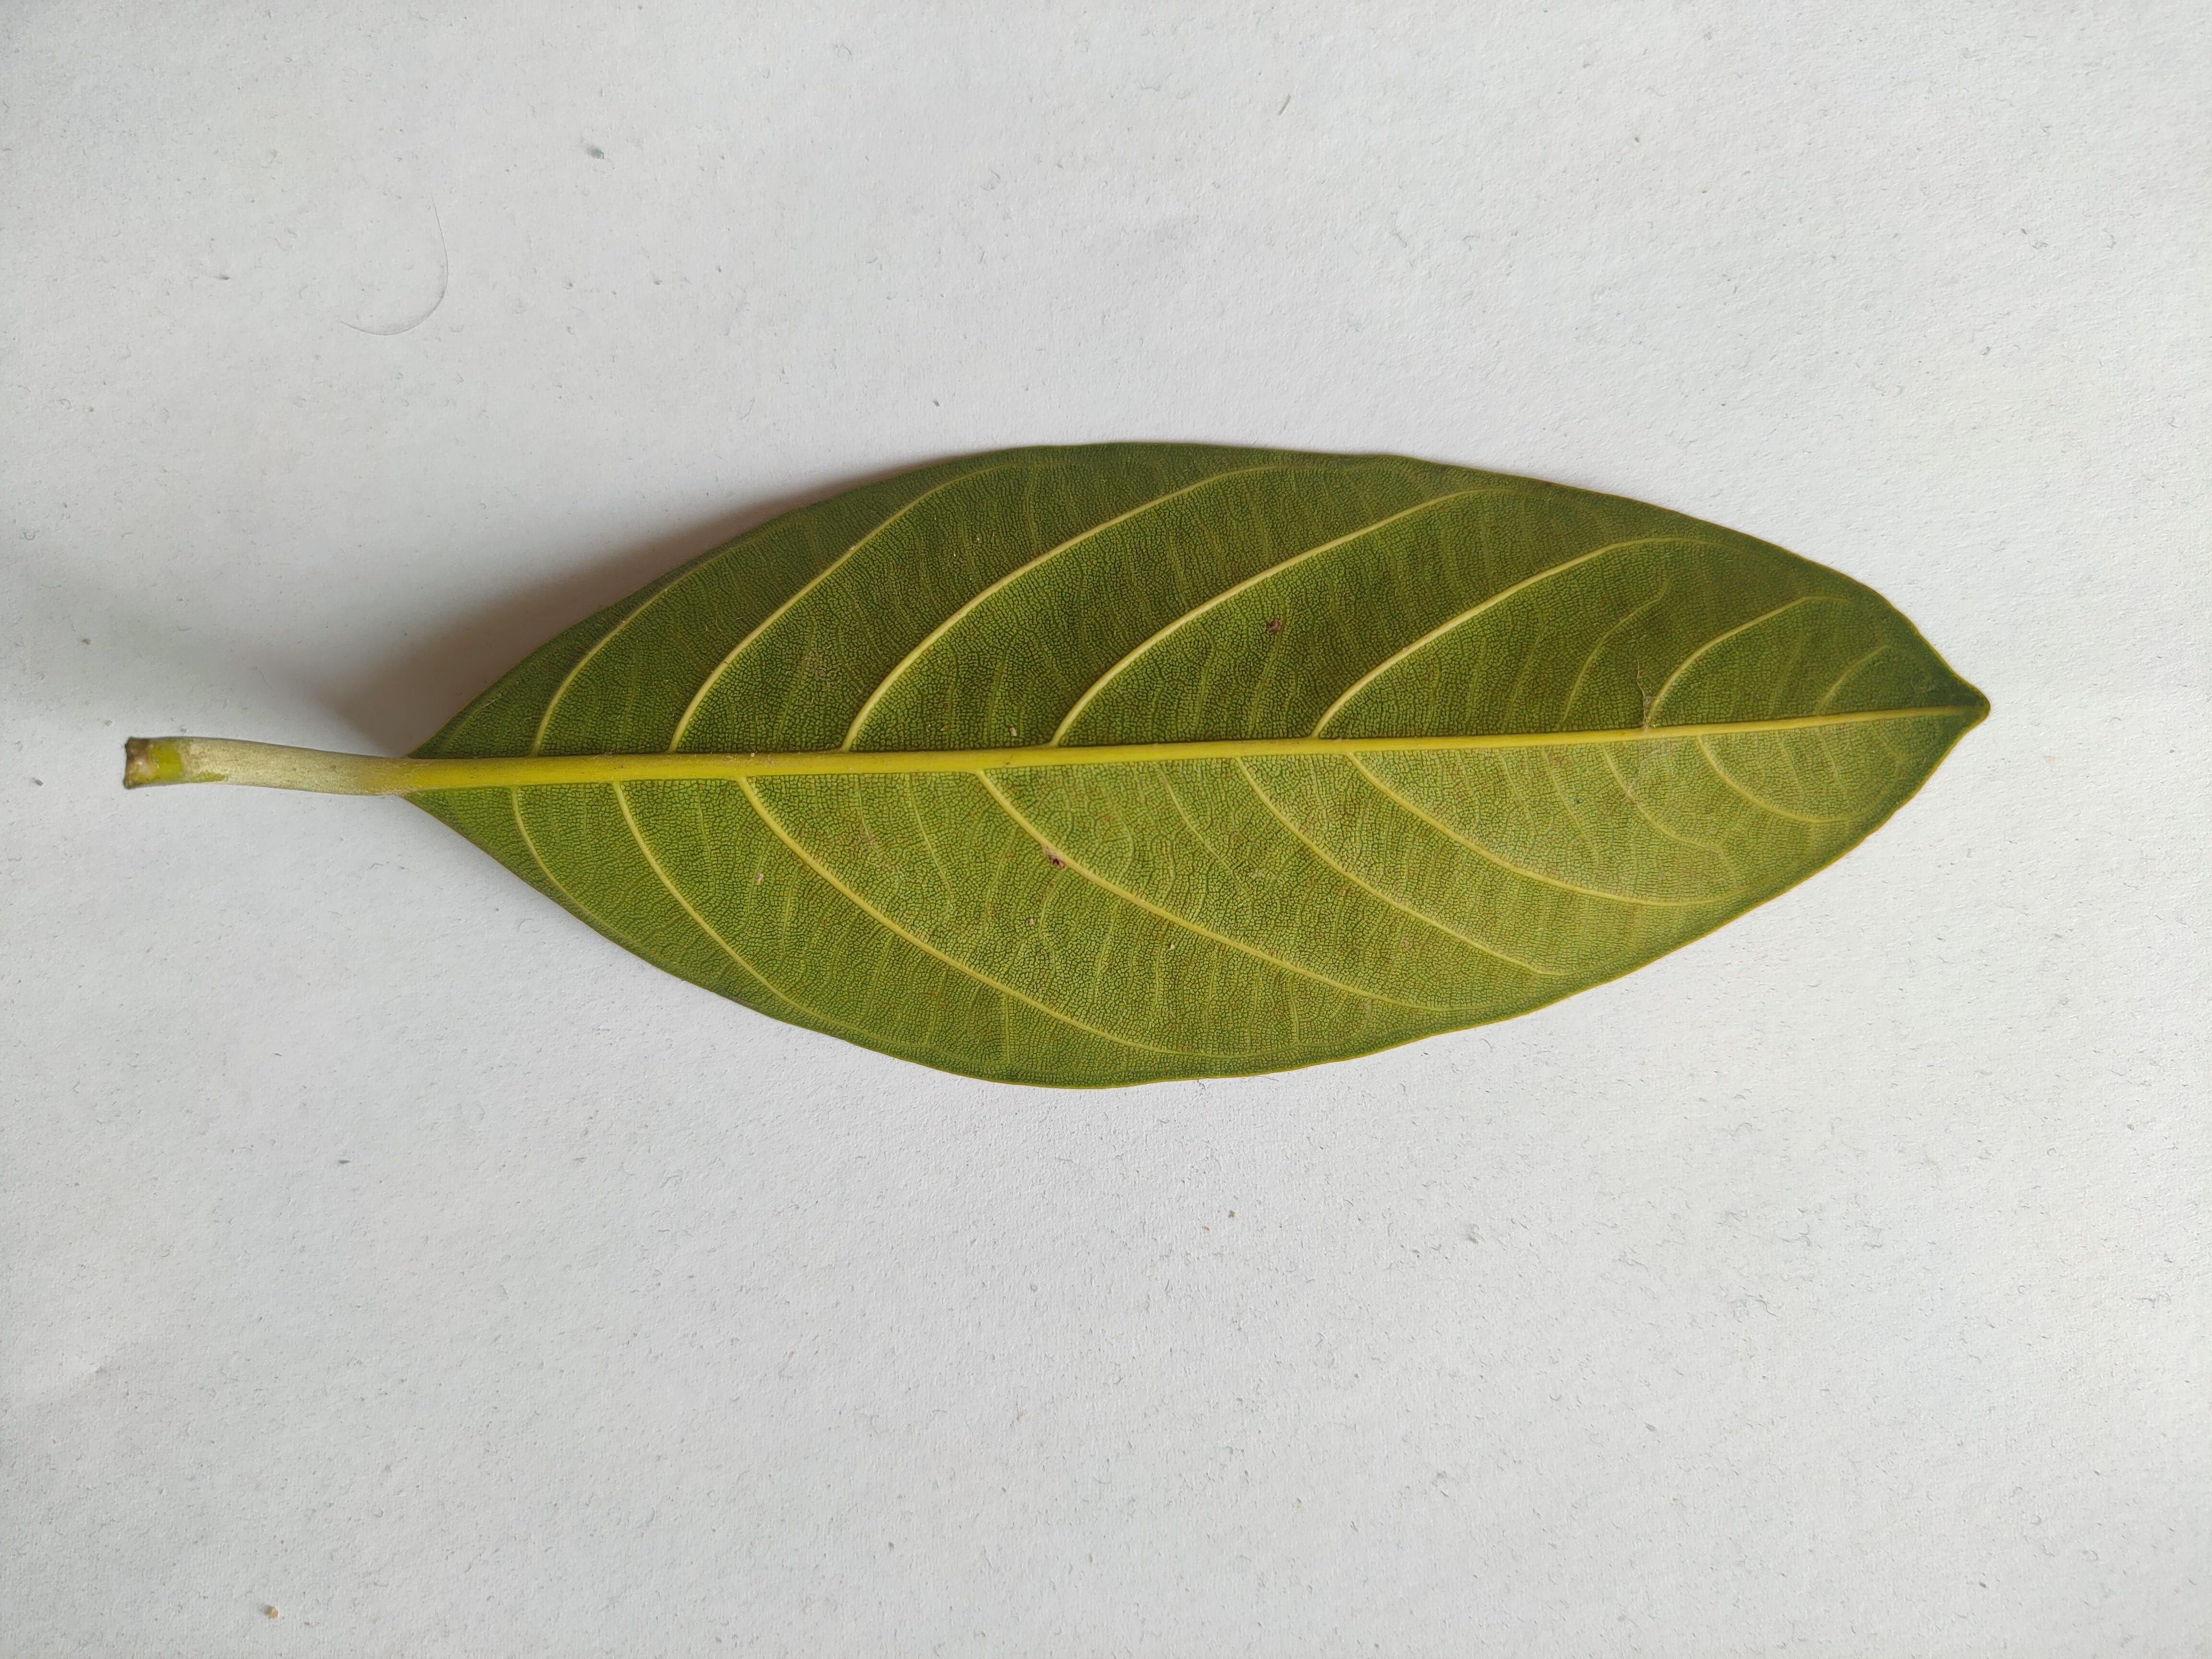
Leaf variety: Jackfruit